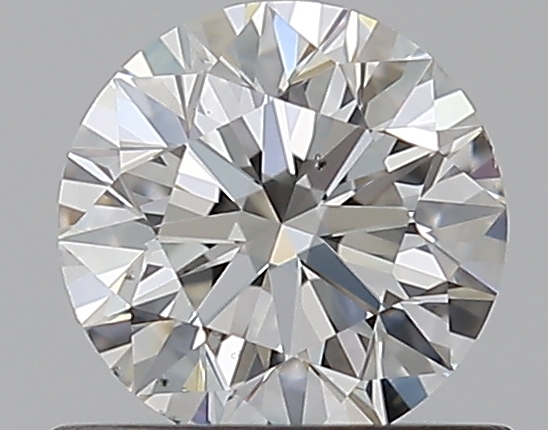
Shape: round
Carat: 0.59
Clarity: VS2
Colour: G
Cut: EX
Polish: EX
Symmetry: EX
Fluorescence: N
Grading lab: GIA
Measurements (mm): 5.31 x 5.34 x 3.34